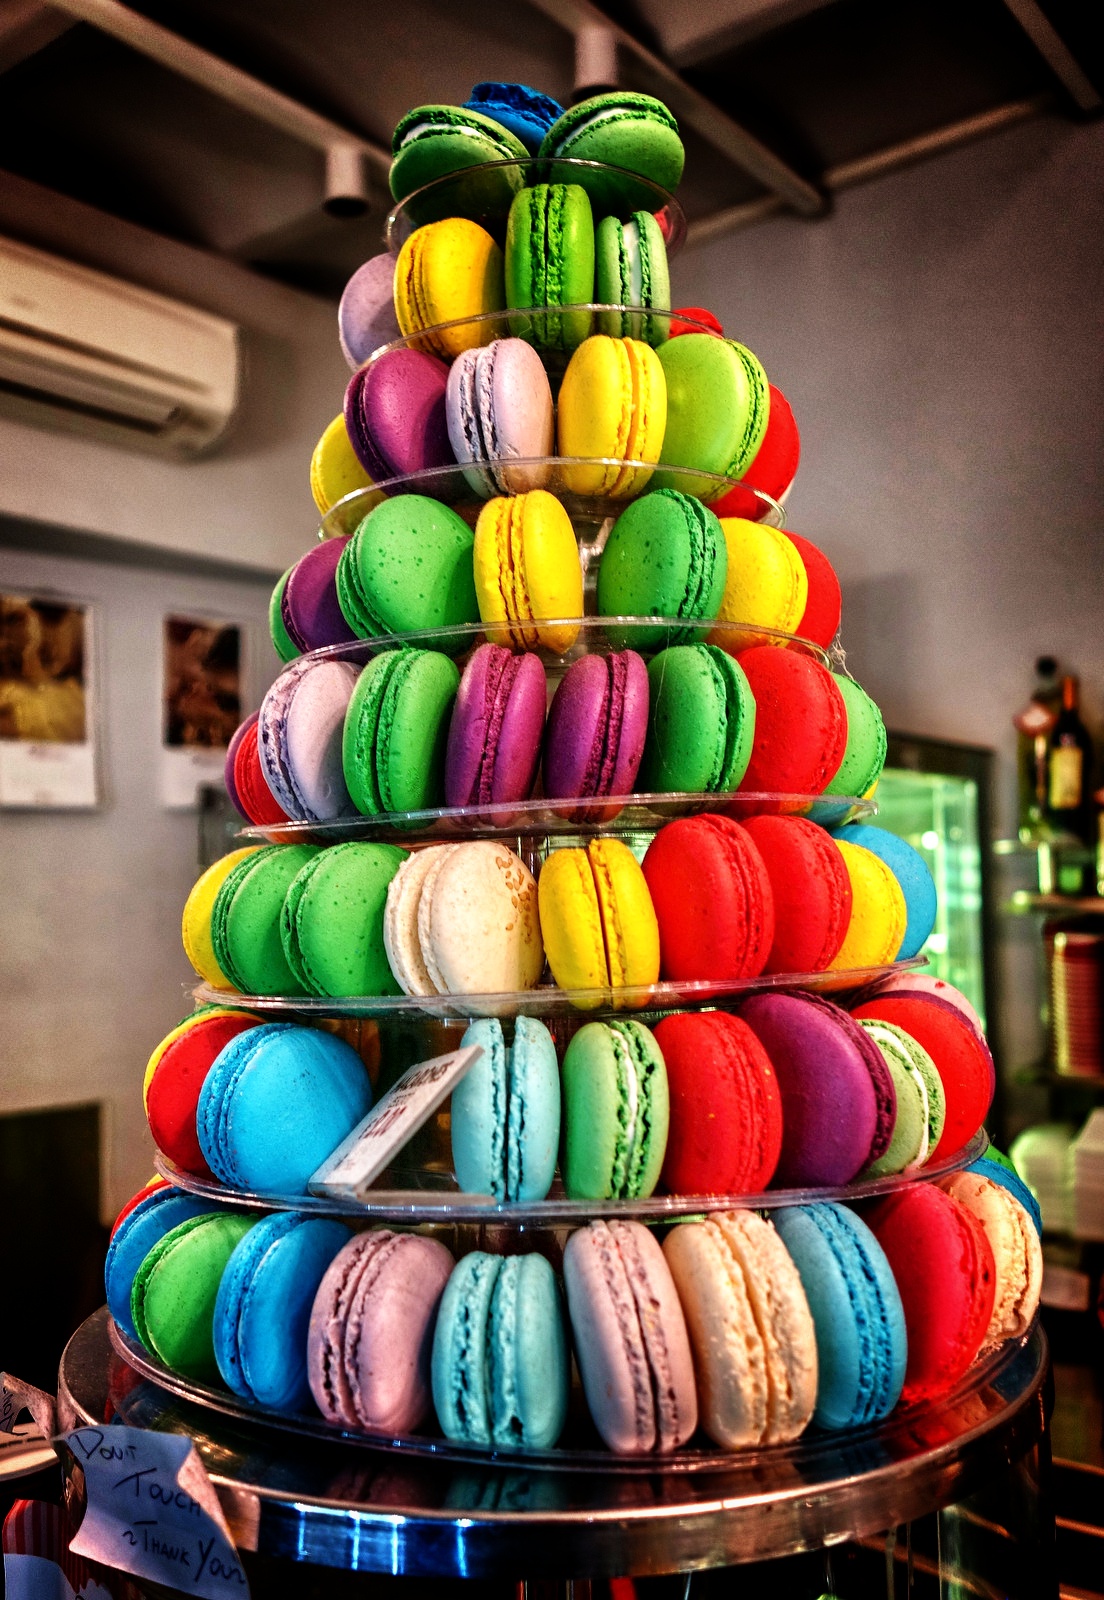
food, green, colourful, color, colorful, dessert, thread, textile, art, sweets